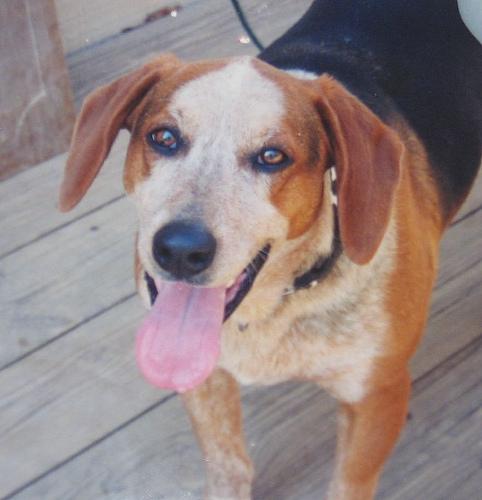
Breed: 216-n000063-Walker_hound